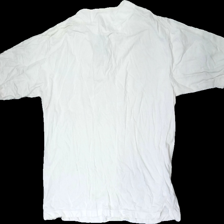
View: back
Type: T-shirt
Category: Unisex
Brand: Not in the list
Brand text on label: best in town
Colors: White
Material: 100% cotton
Pattern: Logo print
Cut: Regular
Size: L
Season: All
Stains: Major
Damage: bruna fläckar
Damage location: bottom center
Damage 2: gul över hela
Price range: <50
Recommended usage: Export
Description: vit t-shirt med knappar fram och  reklamlogga på högra armen. gul över hela och några andra slags fläckar i mitten längst ner